List of largest optical telescopes historically

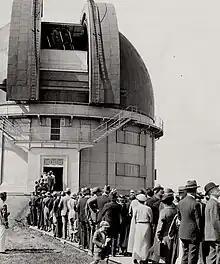
People flock to the new David Dunlap Observatory in the 1930s, the second largest reflecting telescope in the world going by a mirror diameter of 74 inches (about 1.9 meters) at that time.

Telescopes have grown in size since they first appeared around 1608. The following tables list the increase in size over the years. Different technologies can and have been used to build telescopes, which are used to magnify distant views and gather light (especially important in astronomy).